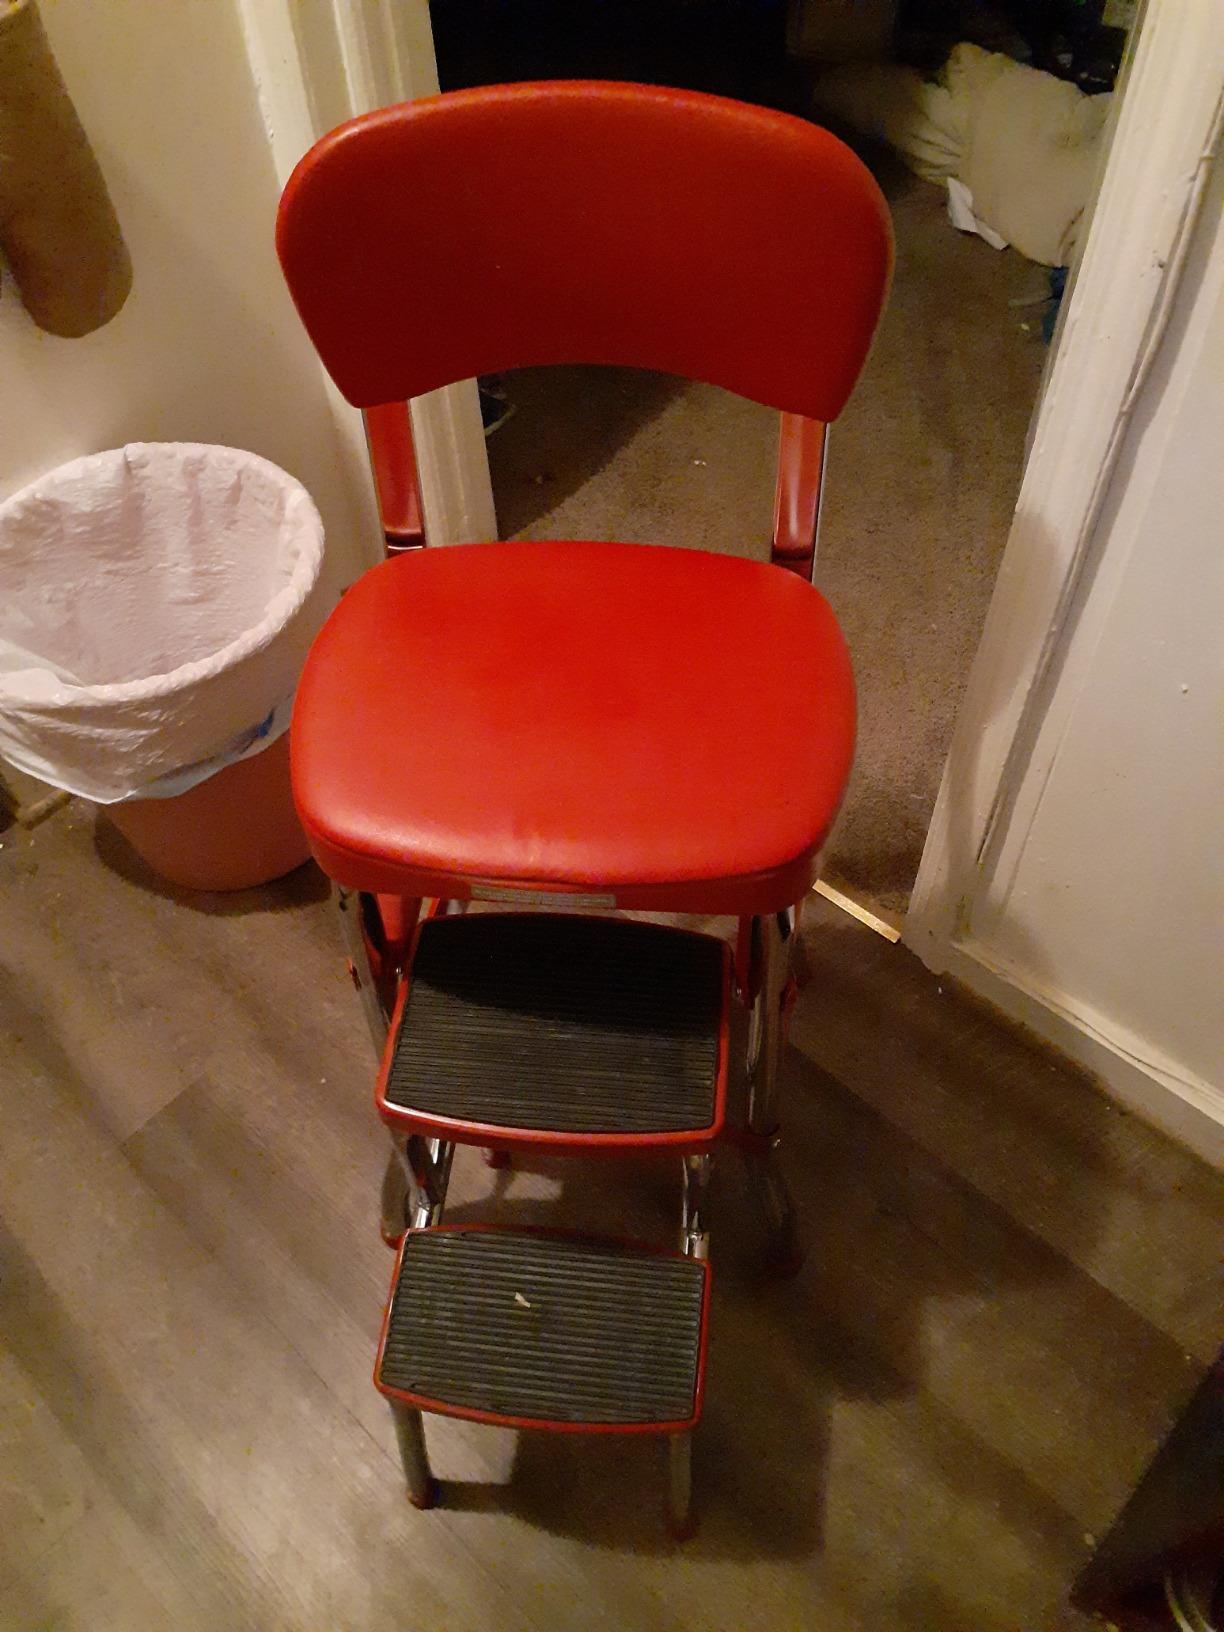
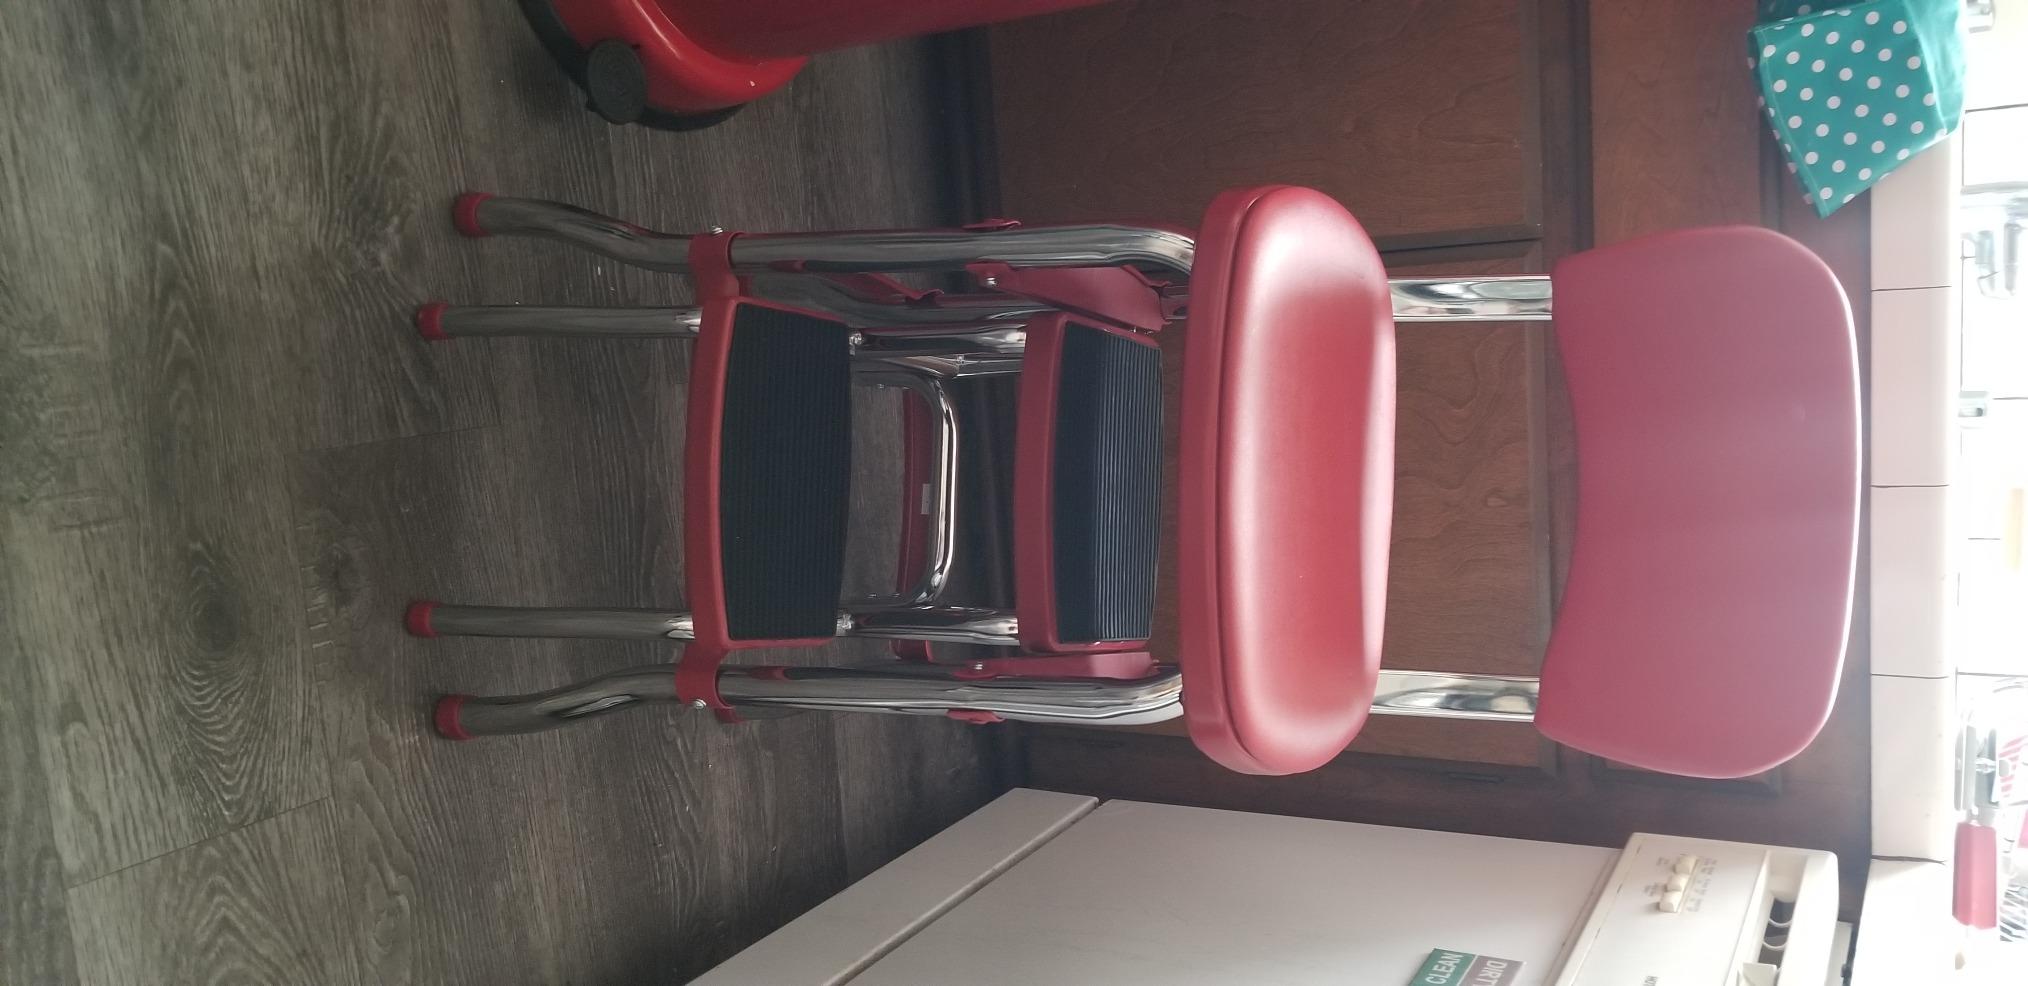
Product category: items_chair
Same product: yes